Tiapamil

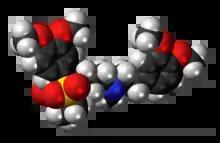

Tiapamil (INN; also known as dimeditiapramine) is a calcium antagonist or calcium channel blocker. It is an experimental drug that has never been marketed.